Killer Crocodile

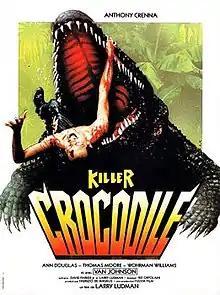
Theatrical release poster

Killer Crocodile is a 1989 Italian horror film directed by Fabrizio De Angelis (credited as Larry Ludman), who co-wrote the screenplay with Dardano Sacchetti (as David Parker Jr.). It stars Anthony Crenna, Ann Douglas, Thomas Moore, Wohrman Williams and Van Johnson. The film's plot centers around a group of ecologists who, while investigating the illegal dumping of hazardous waste in a swamp, encounter an enormous, man-eating crocodile.